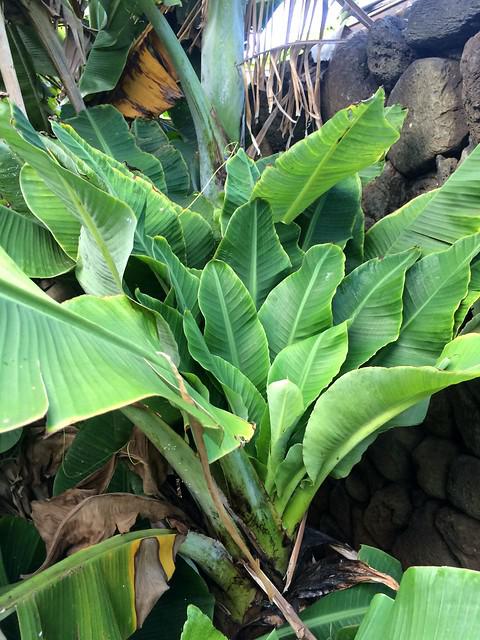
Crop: unknown
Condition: banana_banana_bunchy_top